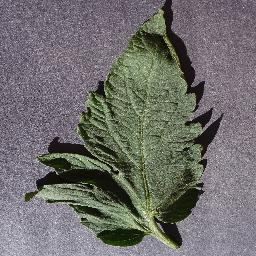
Label: Tomato___healthy